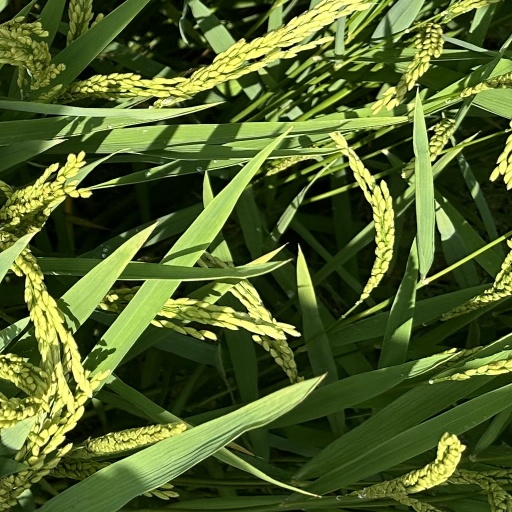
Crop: rice